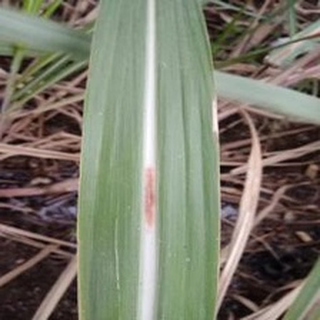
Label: sugarcane_red_rot